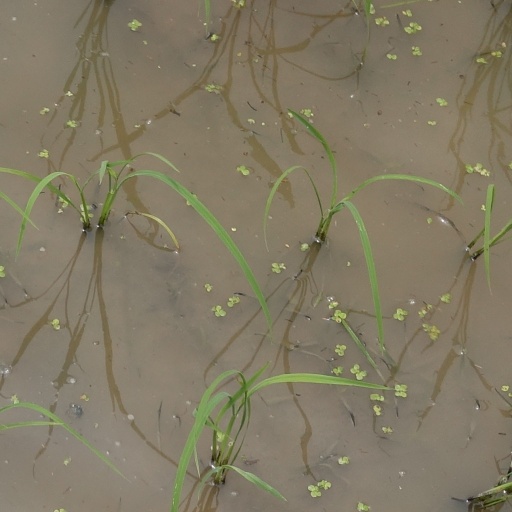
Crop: rice